STS-132

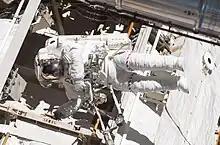
Mike Good during EVA 2

The primary task on the mission's second spacewalk, EVA 2, was to remove and replace batteries on the station's port 6 truss. The spacewalk got under way at 10:38 UTC, more than 25 minutes ahead of the scheduled start, which already had been moved up 30 minutes.